Kyle Weatherman

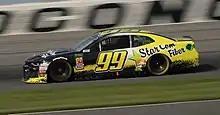
Weatherman in the No. 99 at Pocono Raceway in 2018.

On October 23, 2017, it was announced that Weatherman would make his Monster Energy NASCAR Cup Series debut driving Rick Ware Racing's No. 51 at Martinsville Speedway. He would also drive the car at Phoenix International Raceway. A year later, Weatherman joined StarCom Racing to run the 2018 Overton's 400 at Chicagoland Speedway, driving the No. 99 car. Although that was his first race appearance for the team, Weatherman had been a StarCom employee since April. Weatherman wound up making six additional starts in the No. 99, recording a best finish of 26th at Las Vegas Motor Speedway.